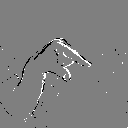
ASL letter: q